GVL (copyright collection society)

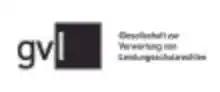

The GVL is a German music copyright collection society that represents the interests of performing artists and producers of sound recordings. Its German name translates to English as "Society for the exploitation of ancillary copyrights".